445th Test Squadron

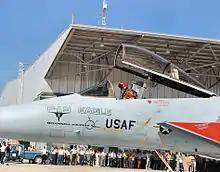
6512th Test Squadron F-15 Eagle

The 6512th Test Squadron was activated at Edwards Air Force Base, California in 1969 by Air Force Systems Command. it managed all aircraft types not assigned to the various centers/Flight Test Squadrons. From 1989, it primarily operated test support, TPS support, and test program aircraft were not associated with CTFs.